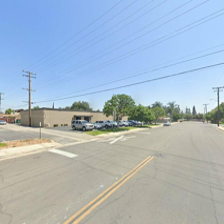
Label: streetView